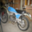
Label: motorcycle